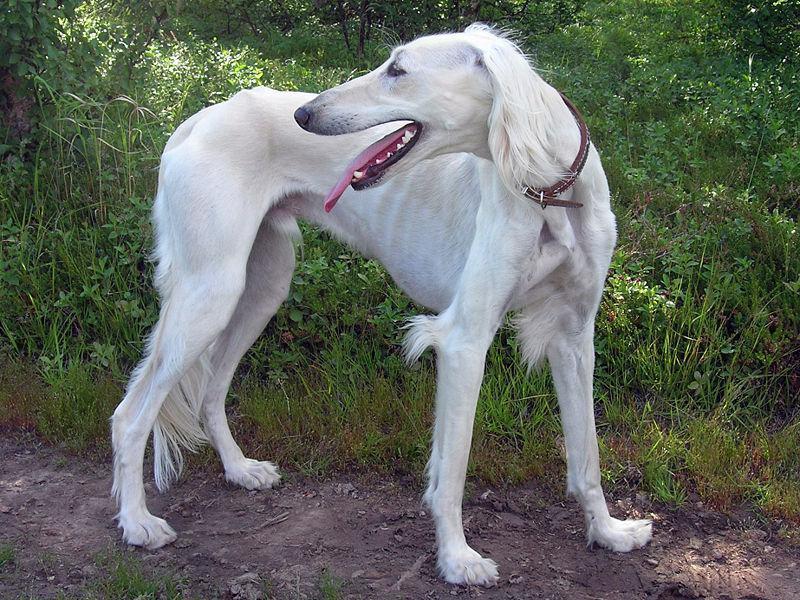
Saluki